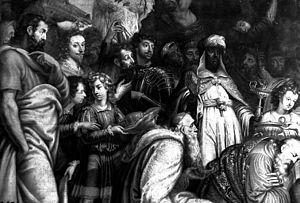
Henricus Houyez, L'Adoration des Mages de la Primatiale Saint-Jean, 1626
Henri Falange dit Henricus Houyez, né à Houyet à la fin du XVIᵉ siècle ou au début du XVIIᵉ siècle, est un peintre belge. La trace la plus ancienne de son activité est un tableau daté de 1619. Vers 1626, il reçoit des commandes pour le couvent parisien des Mathurins. En 1650 à Venise, il est encore signalé par des œuvres.